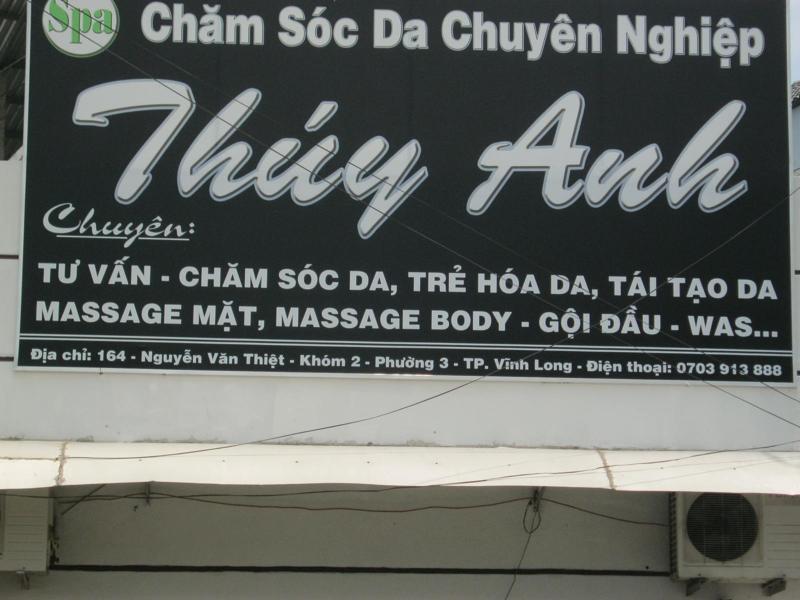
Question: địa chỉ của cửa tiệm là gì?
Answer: địa chỉ của cửa tiệm là số 164, đường nguyễn văn thiệt, khóm 2, phường 3, thành phố vĩnh long